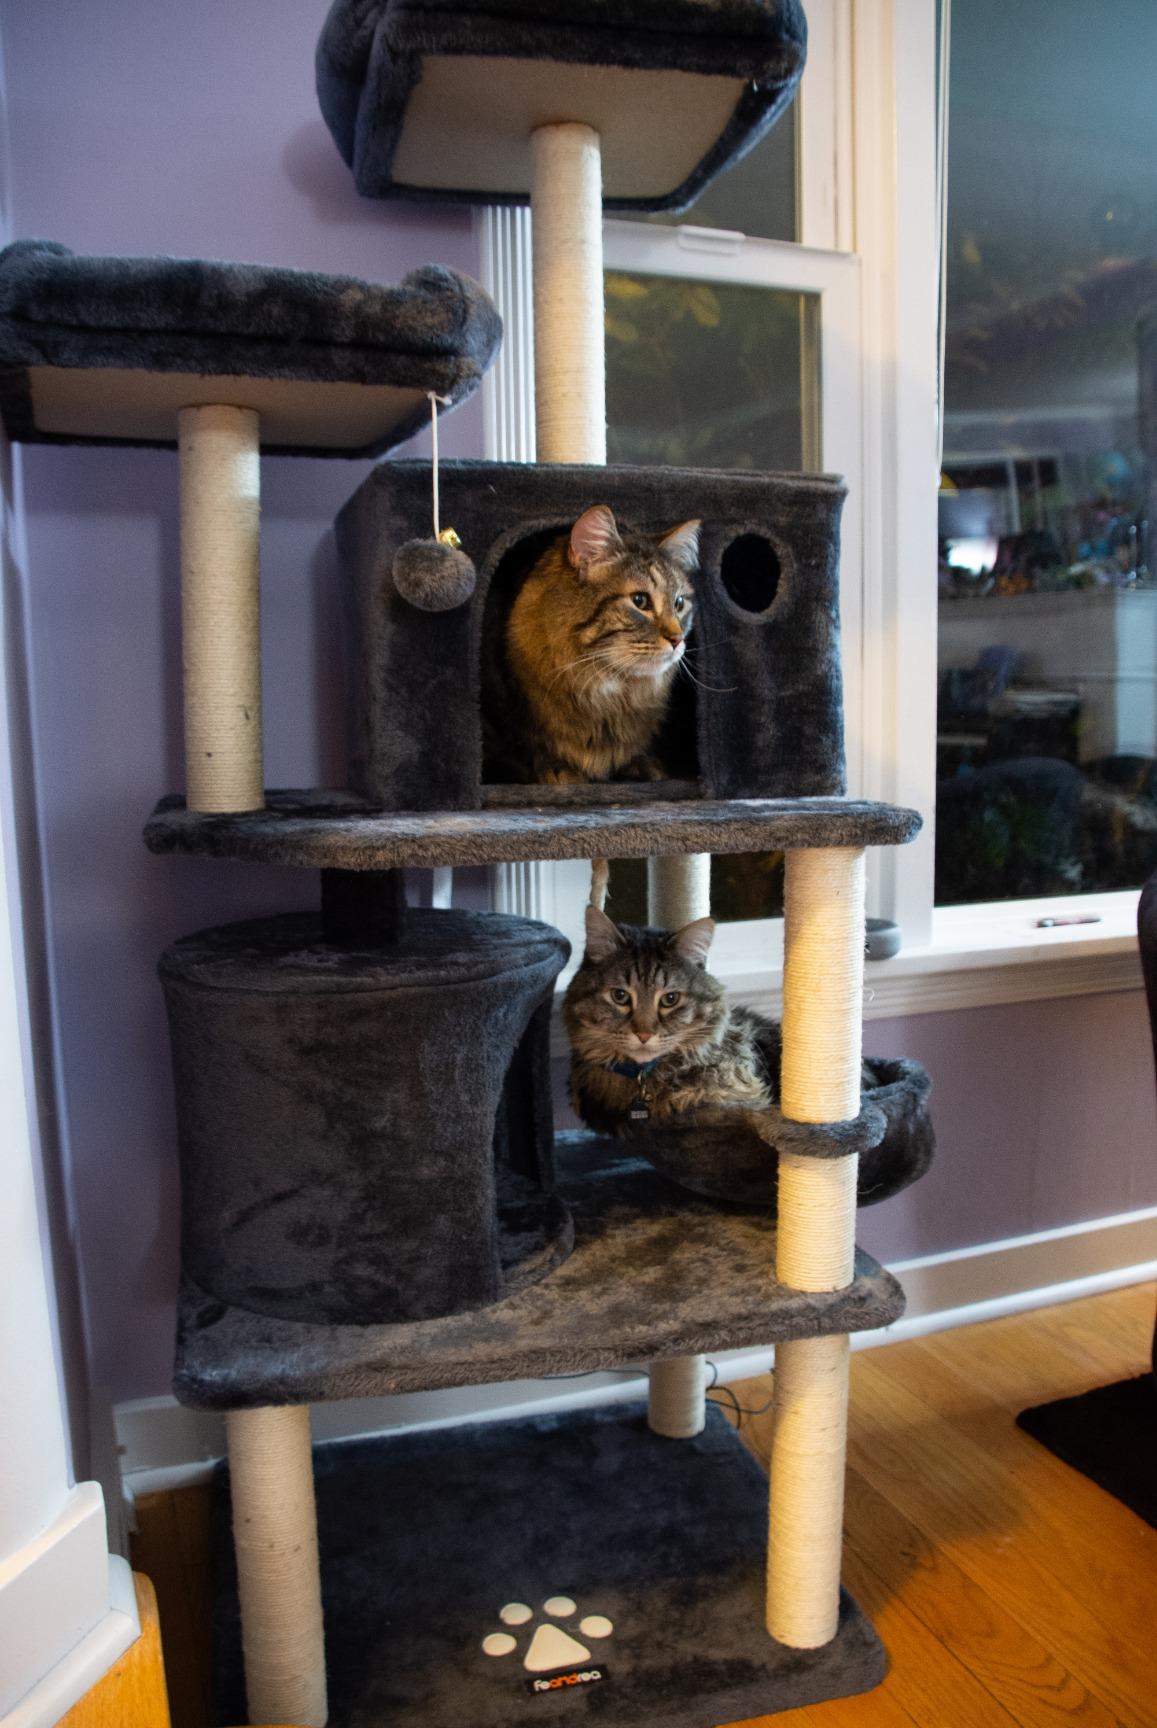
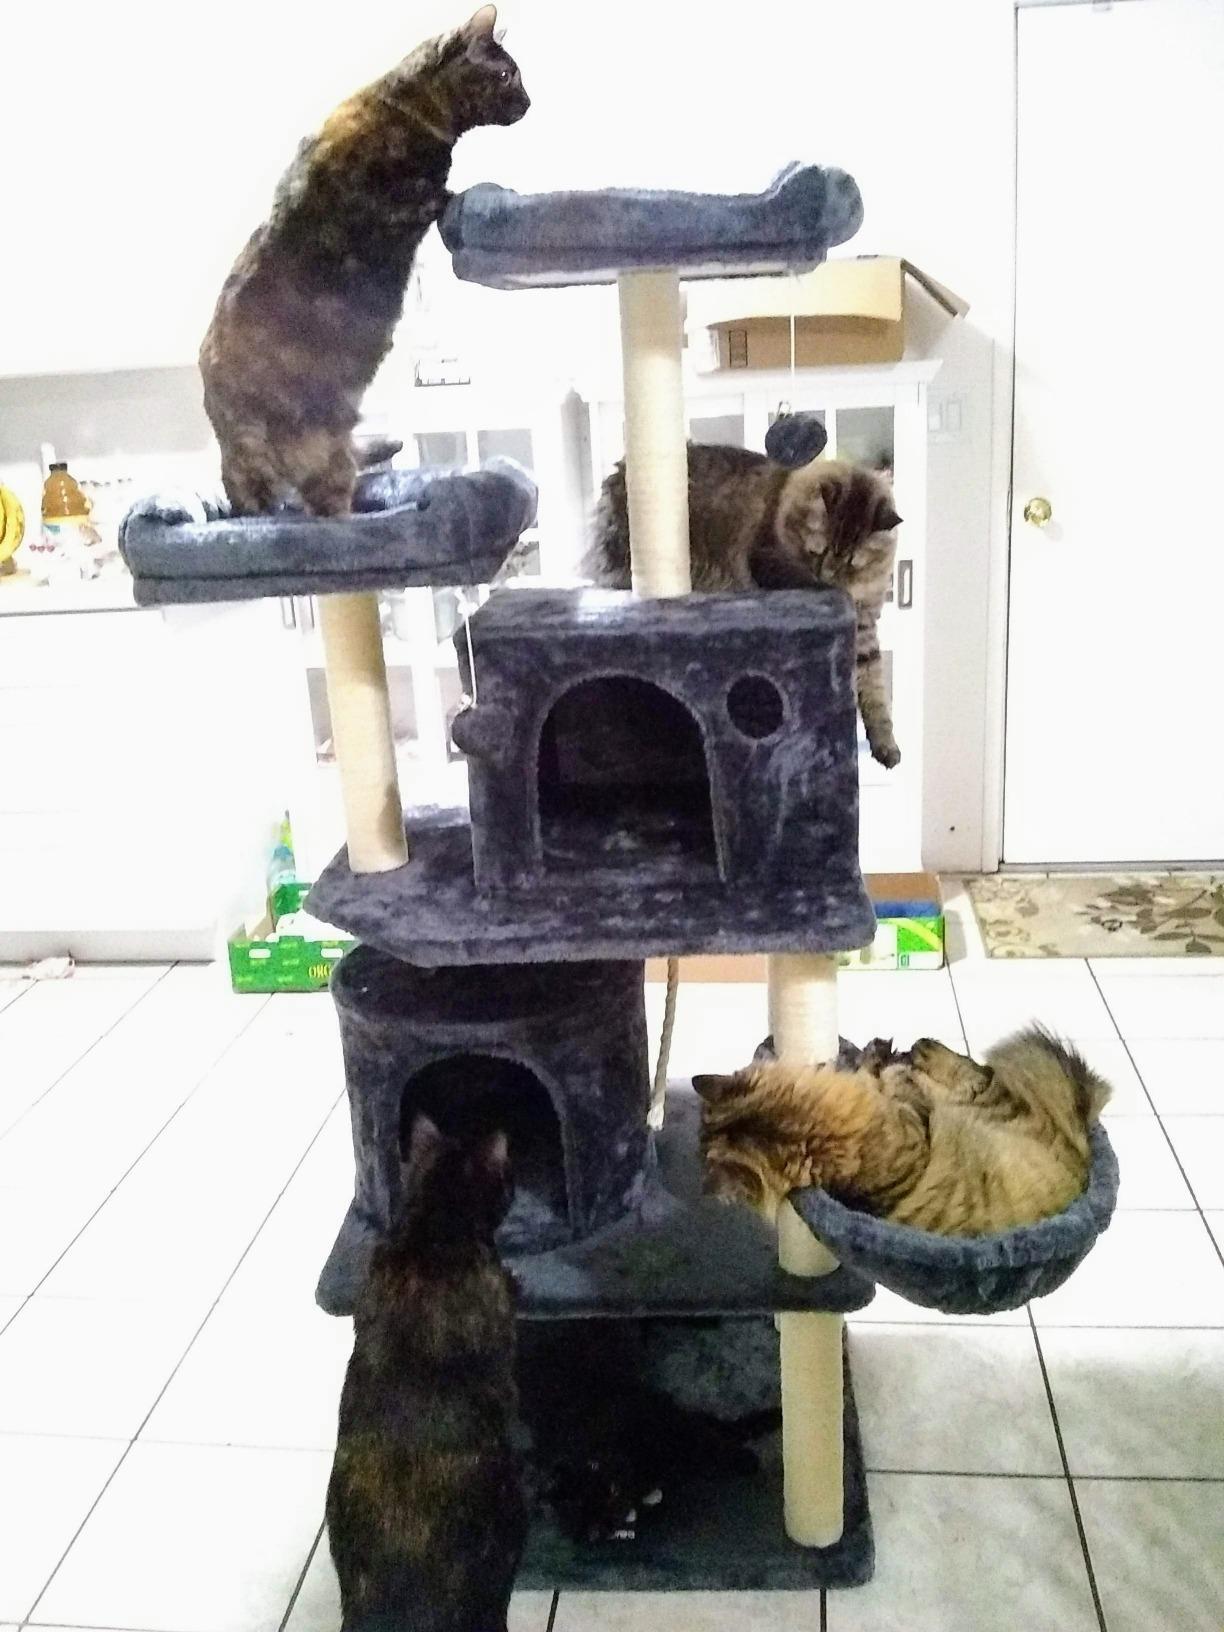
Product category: items_cat tree
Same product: yes